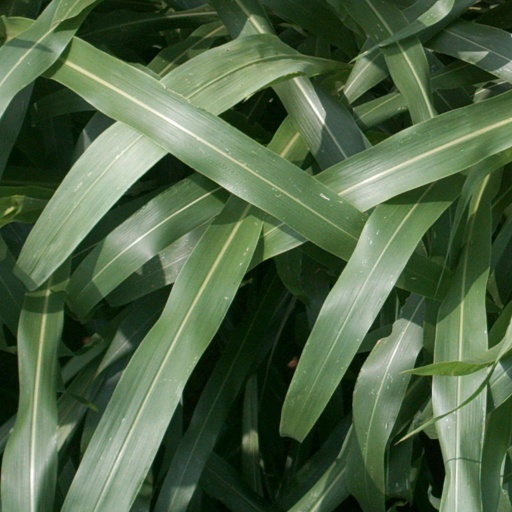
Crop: sorghum